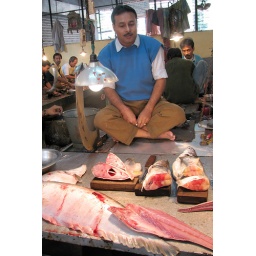
At the wonderful Lake Market fish market in south Calcutta (Kolkata)